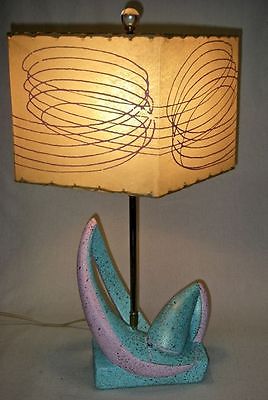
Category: lamp